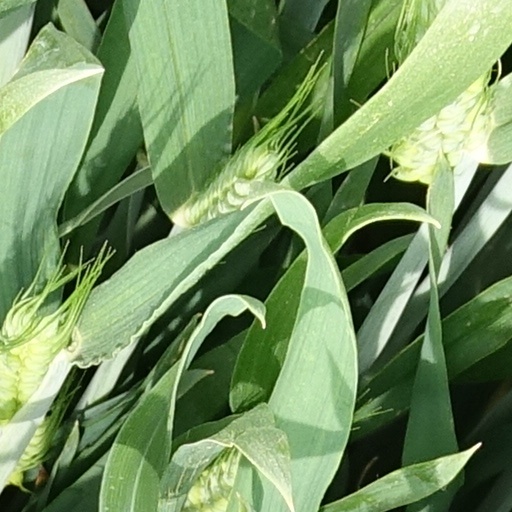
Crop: wheat